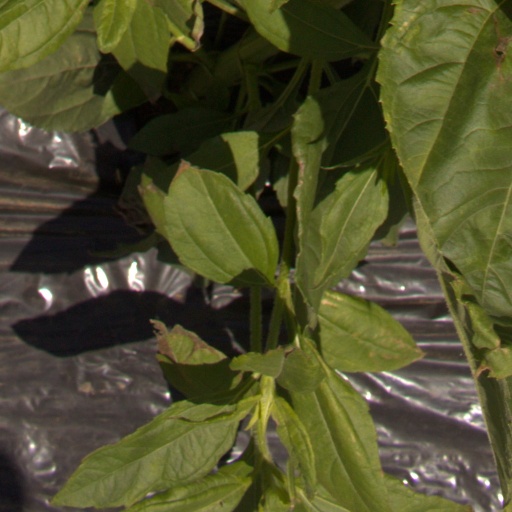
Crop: Jerusalem artichoke